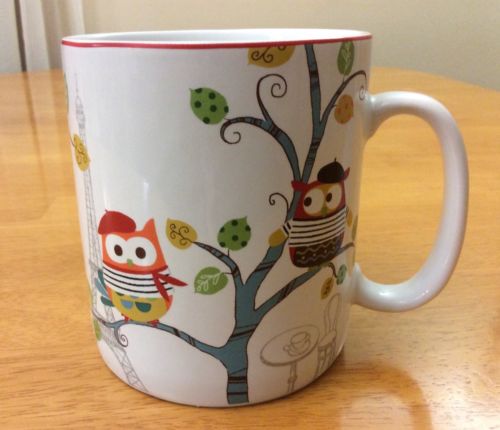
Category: mug